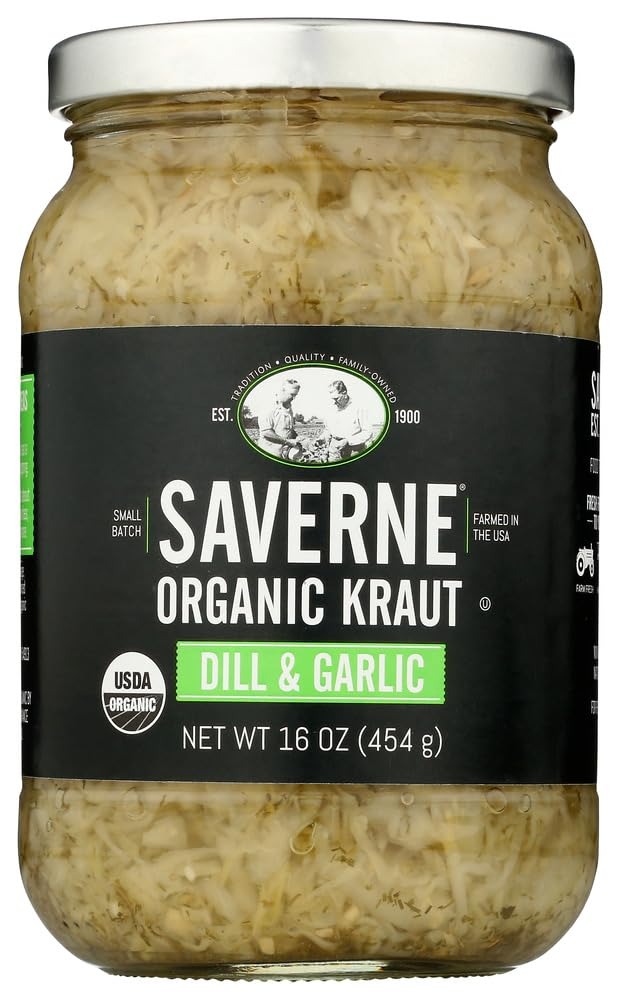
Item Name: SAVERNE KRAUT ARTISANA DILL GRLC 16OZ
Bullet Point 1: Saverne Kraut Artisanal Dill Garlic, 16 oz.
Bullet Point 2: Best quality product
Bullet Point 3: Gluten-free and Non-GMO, Effervesce combines Authenticity with Elegance and Prestige
Value: 16.0
Unit: oz

Price: 11.37